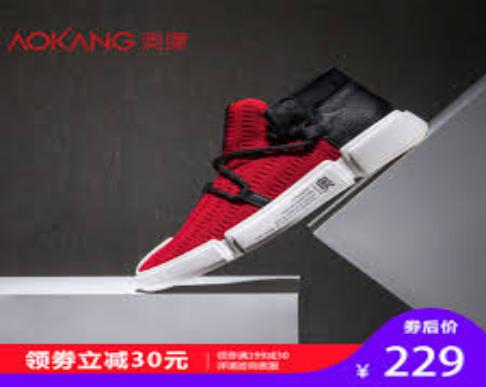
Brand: AOKANG
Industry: Clothes